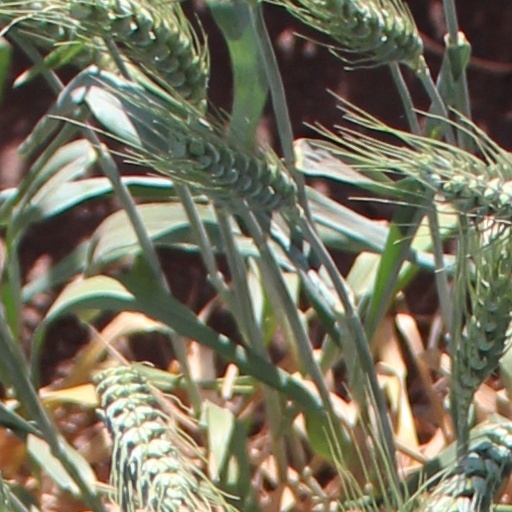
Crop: wheat